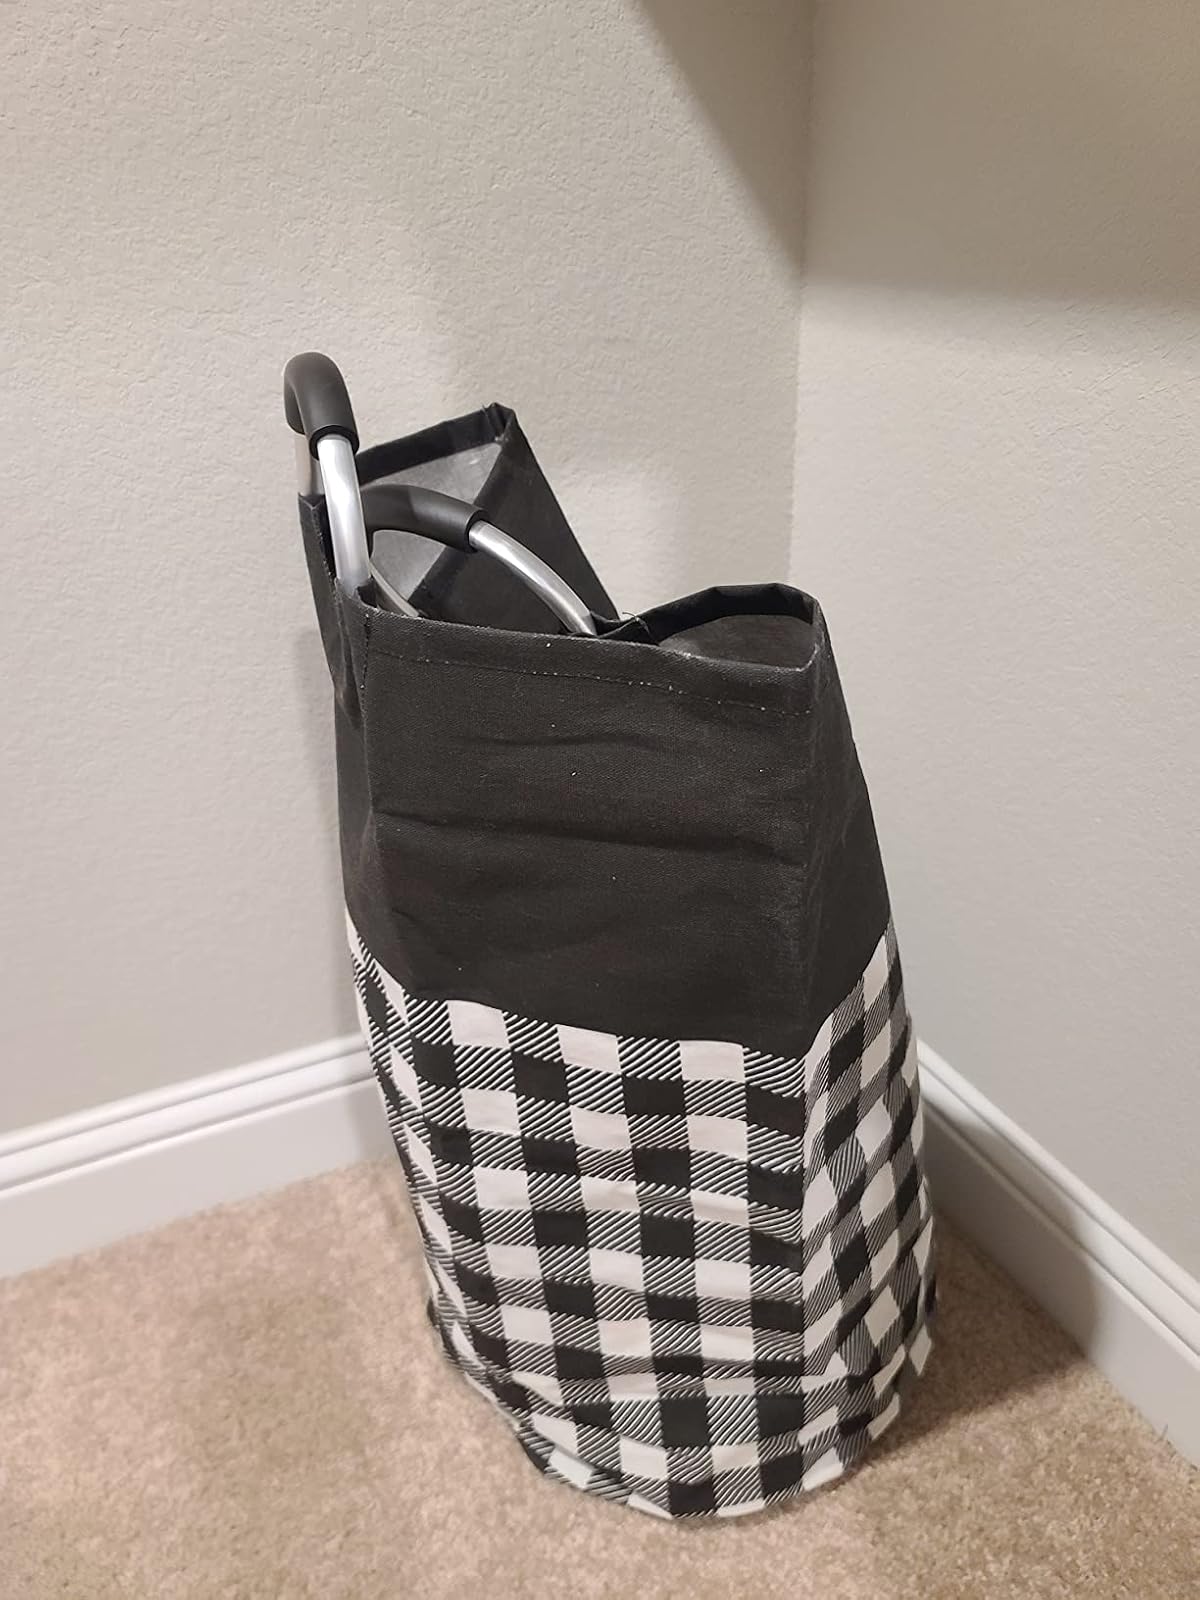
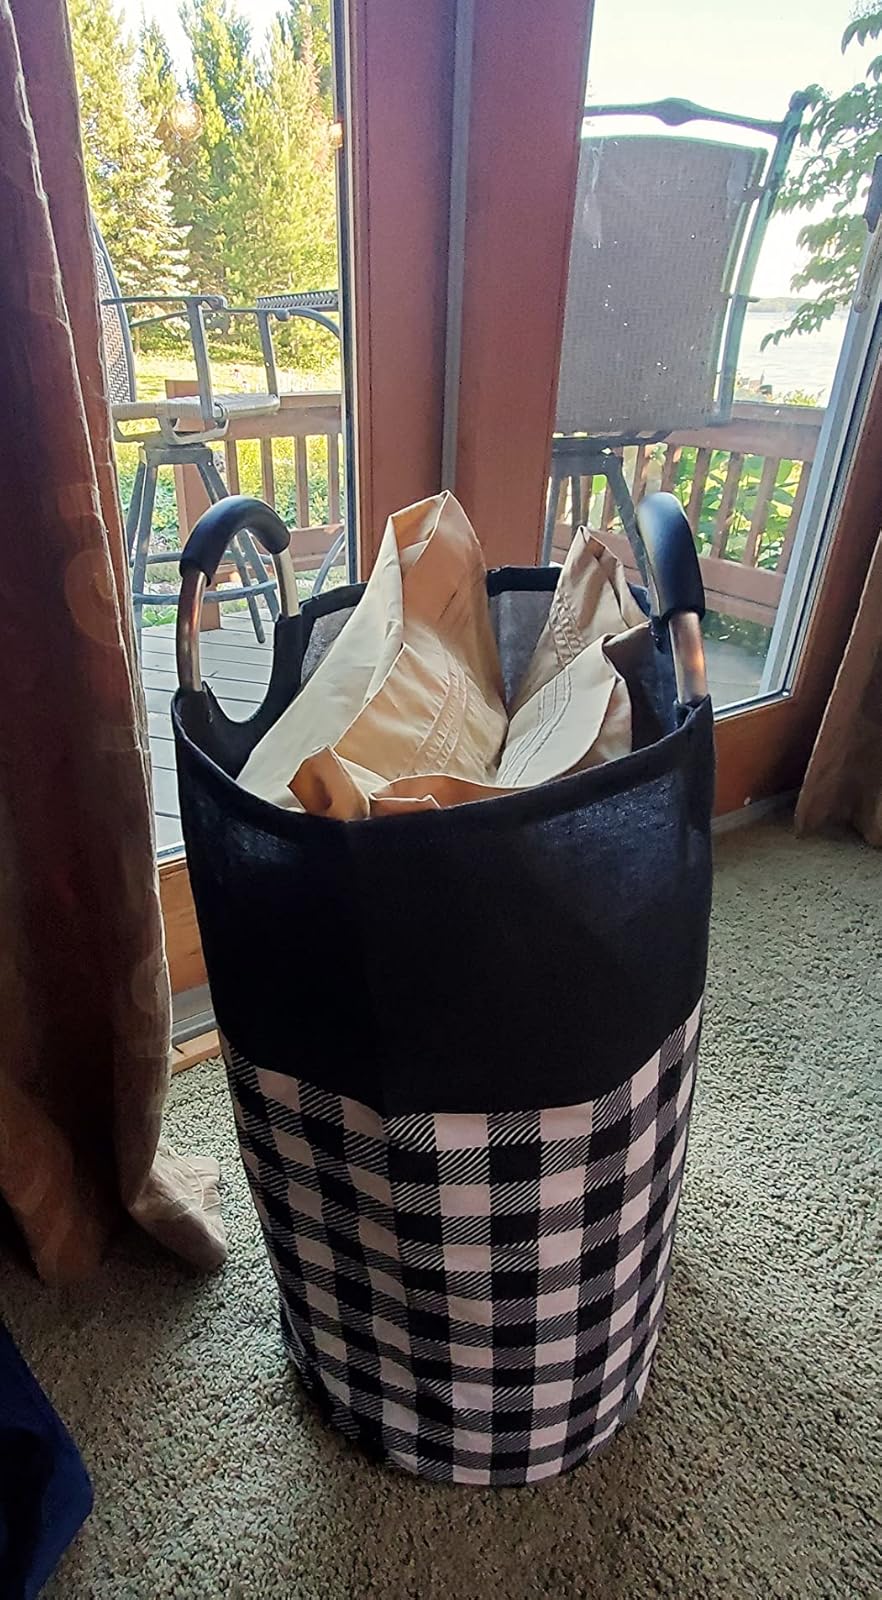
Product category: items_hamper
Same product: yes